Semporna

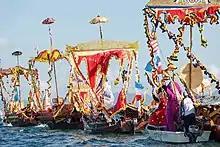
Colourful yachts during the "Regatta Lepa-Lepa" celebrations, one of the most important cultural festivals among the Bajau community in Semporna

Semporna is also known for the Regatta Lepa traditional boat races which occur annually in April. Semporna was also the location of the finish line of Eco-Challenge: Borneo, held in 2000. Off the coast is a marine park called Tun Sakaran Marine Park, also known as Semporna Islands Park. It was gazetted by Sabah Parks in 2004.